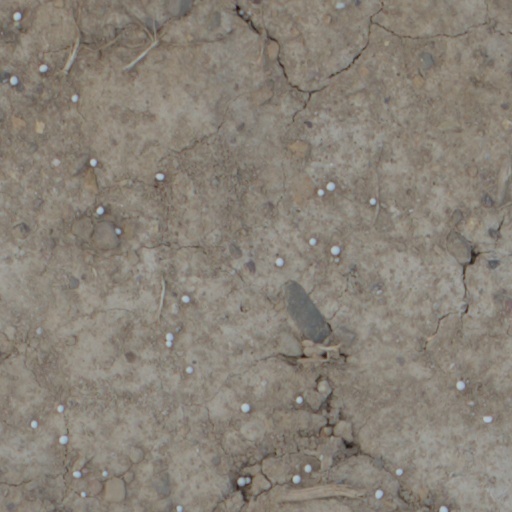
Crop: wheat